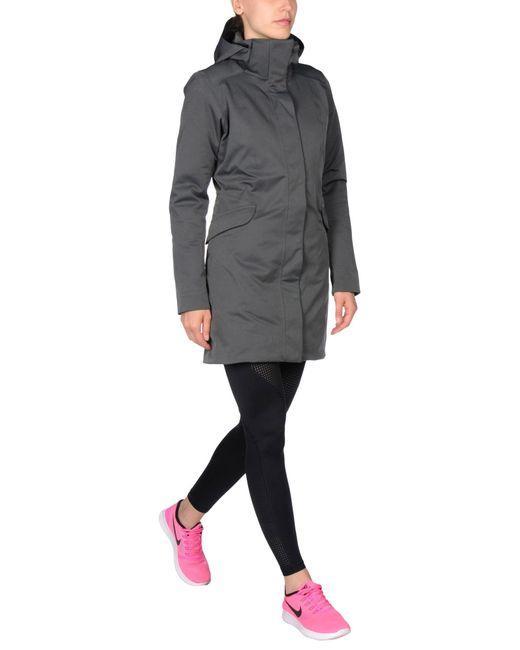
Langer grauer Nylon-Windbrecher für den Frühling